Onslaught (Marvel Comics)

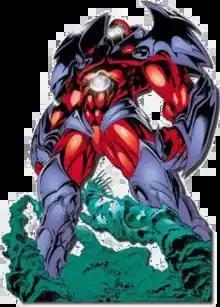
Onslaught as depicted in "" vol. 2, #53 (June 1996). Art by Andy Kubert.

Onslaught is a character appearing in American comic books published by Marvel Comics. Created by writers Scott Lobdell and Mark Waid, and artist Andy Kubert, he first appeared in 1996 as a cameo in "X-Men: Prime" #1 before making his first full appearance in "" vol. 2, #53, where he would eventually serve as the main antagonist of the "Onslaught" storyline from then onward.